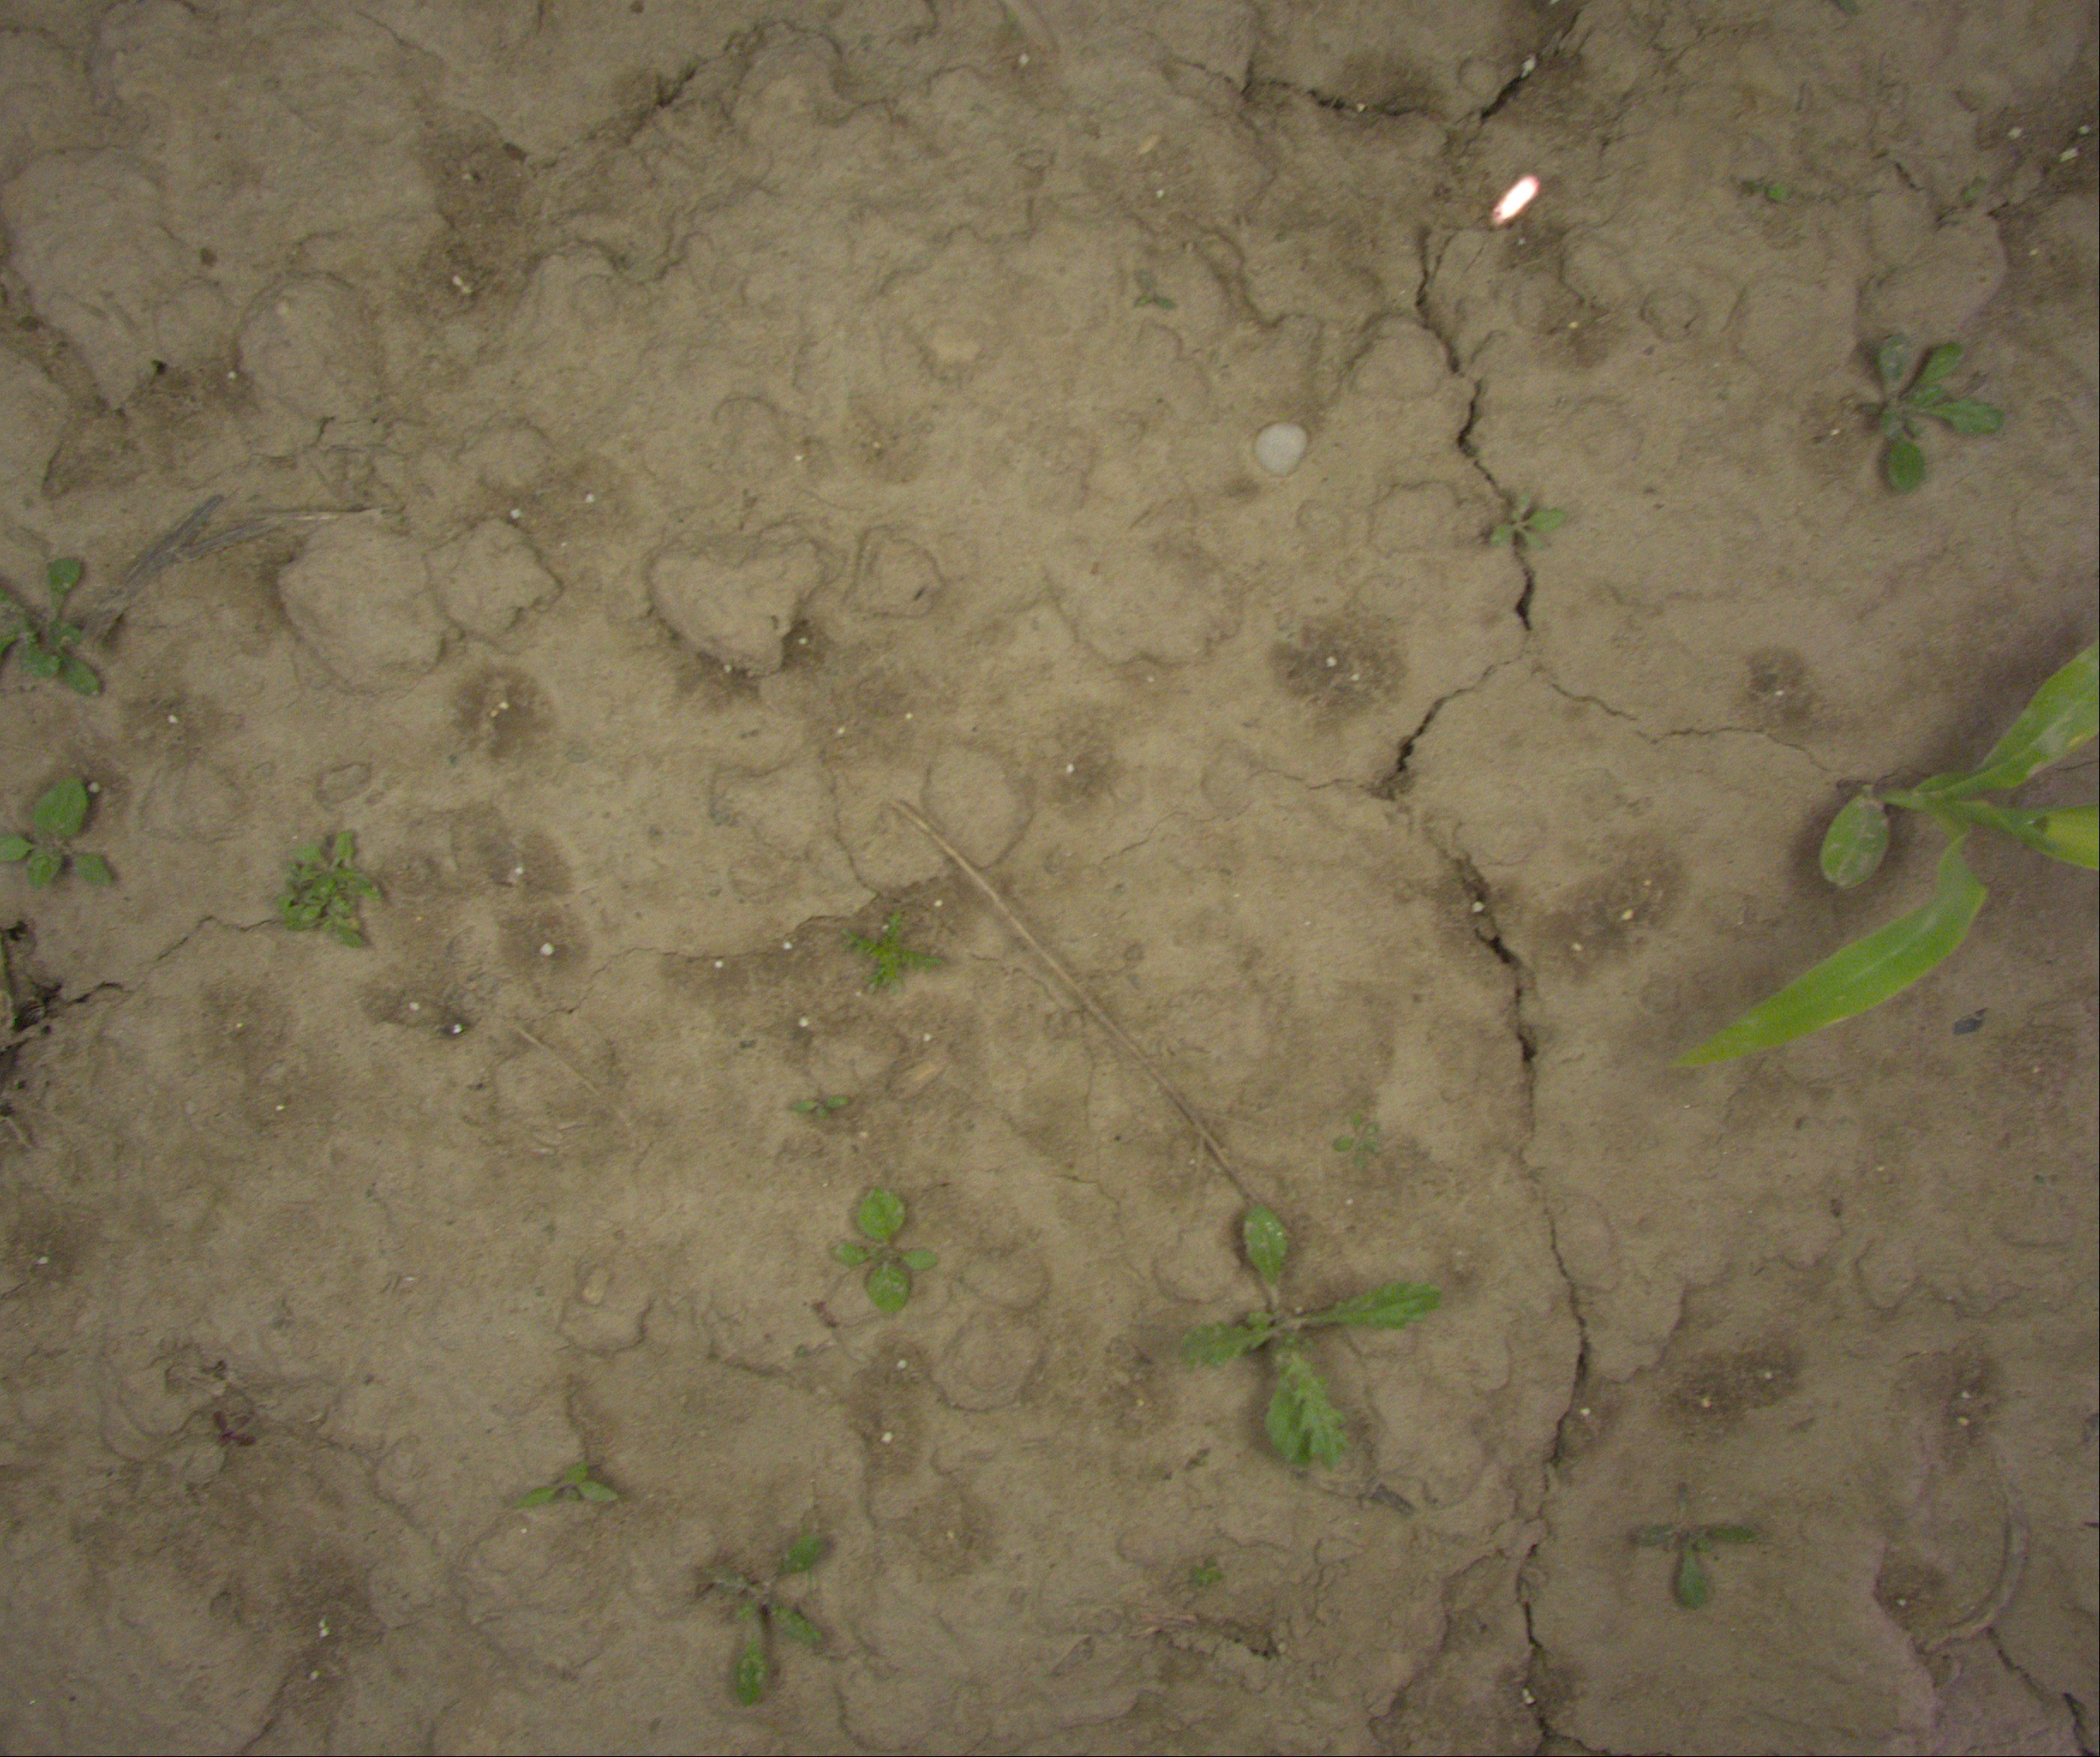
Crop: maize
Objects: maize, stem_maize